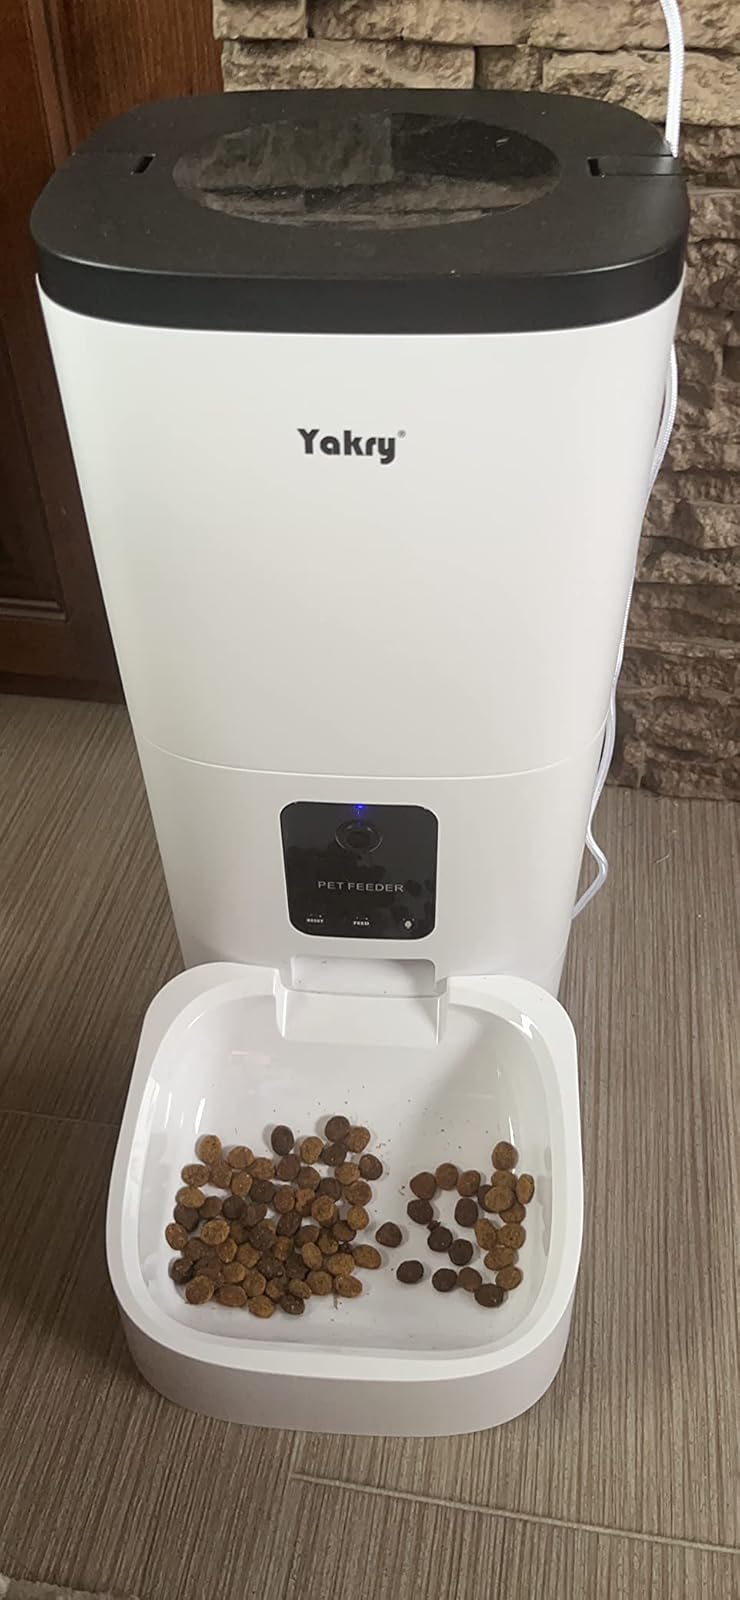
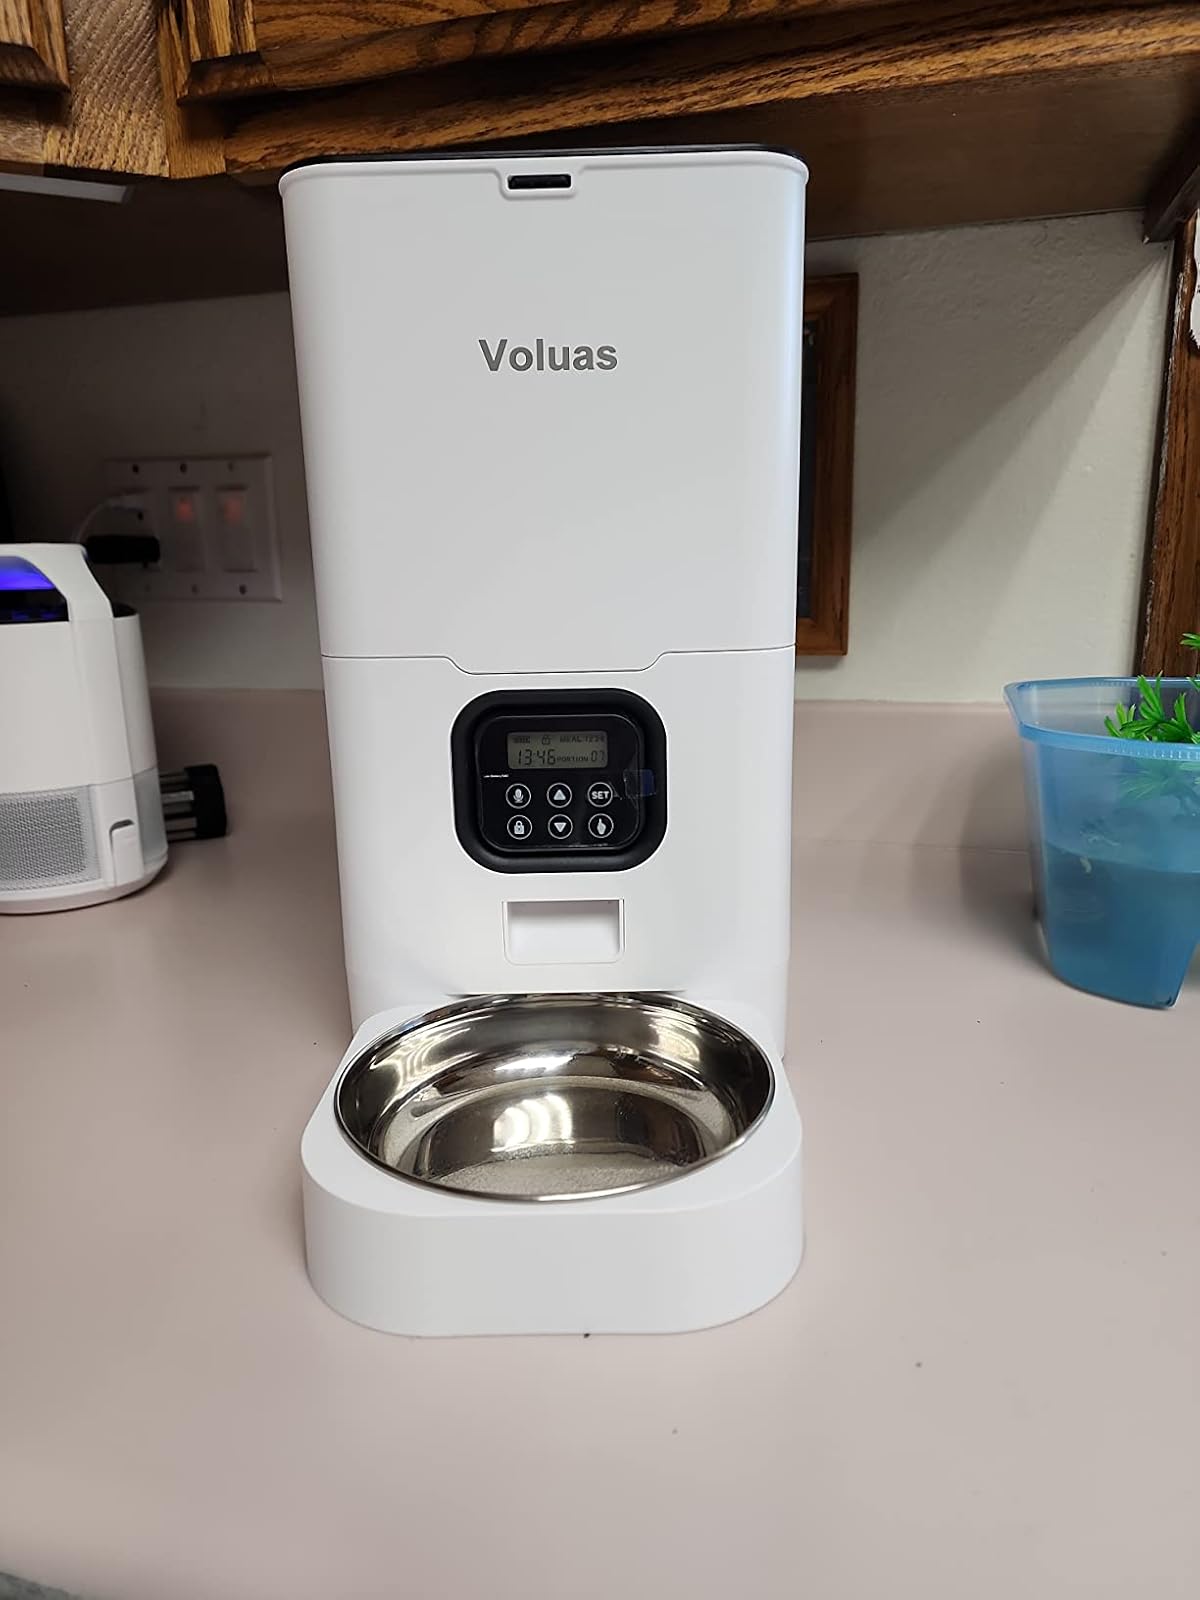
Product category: items_feeder
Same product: no